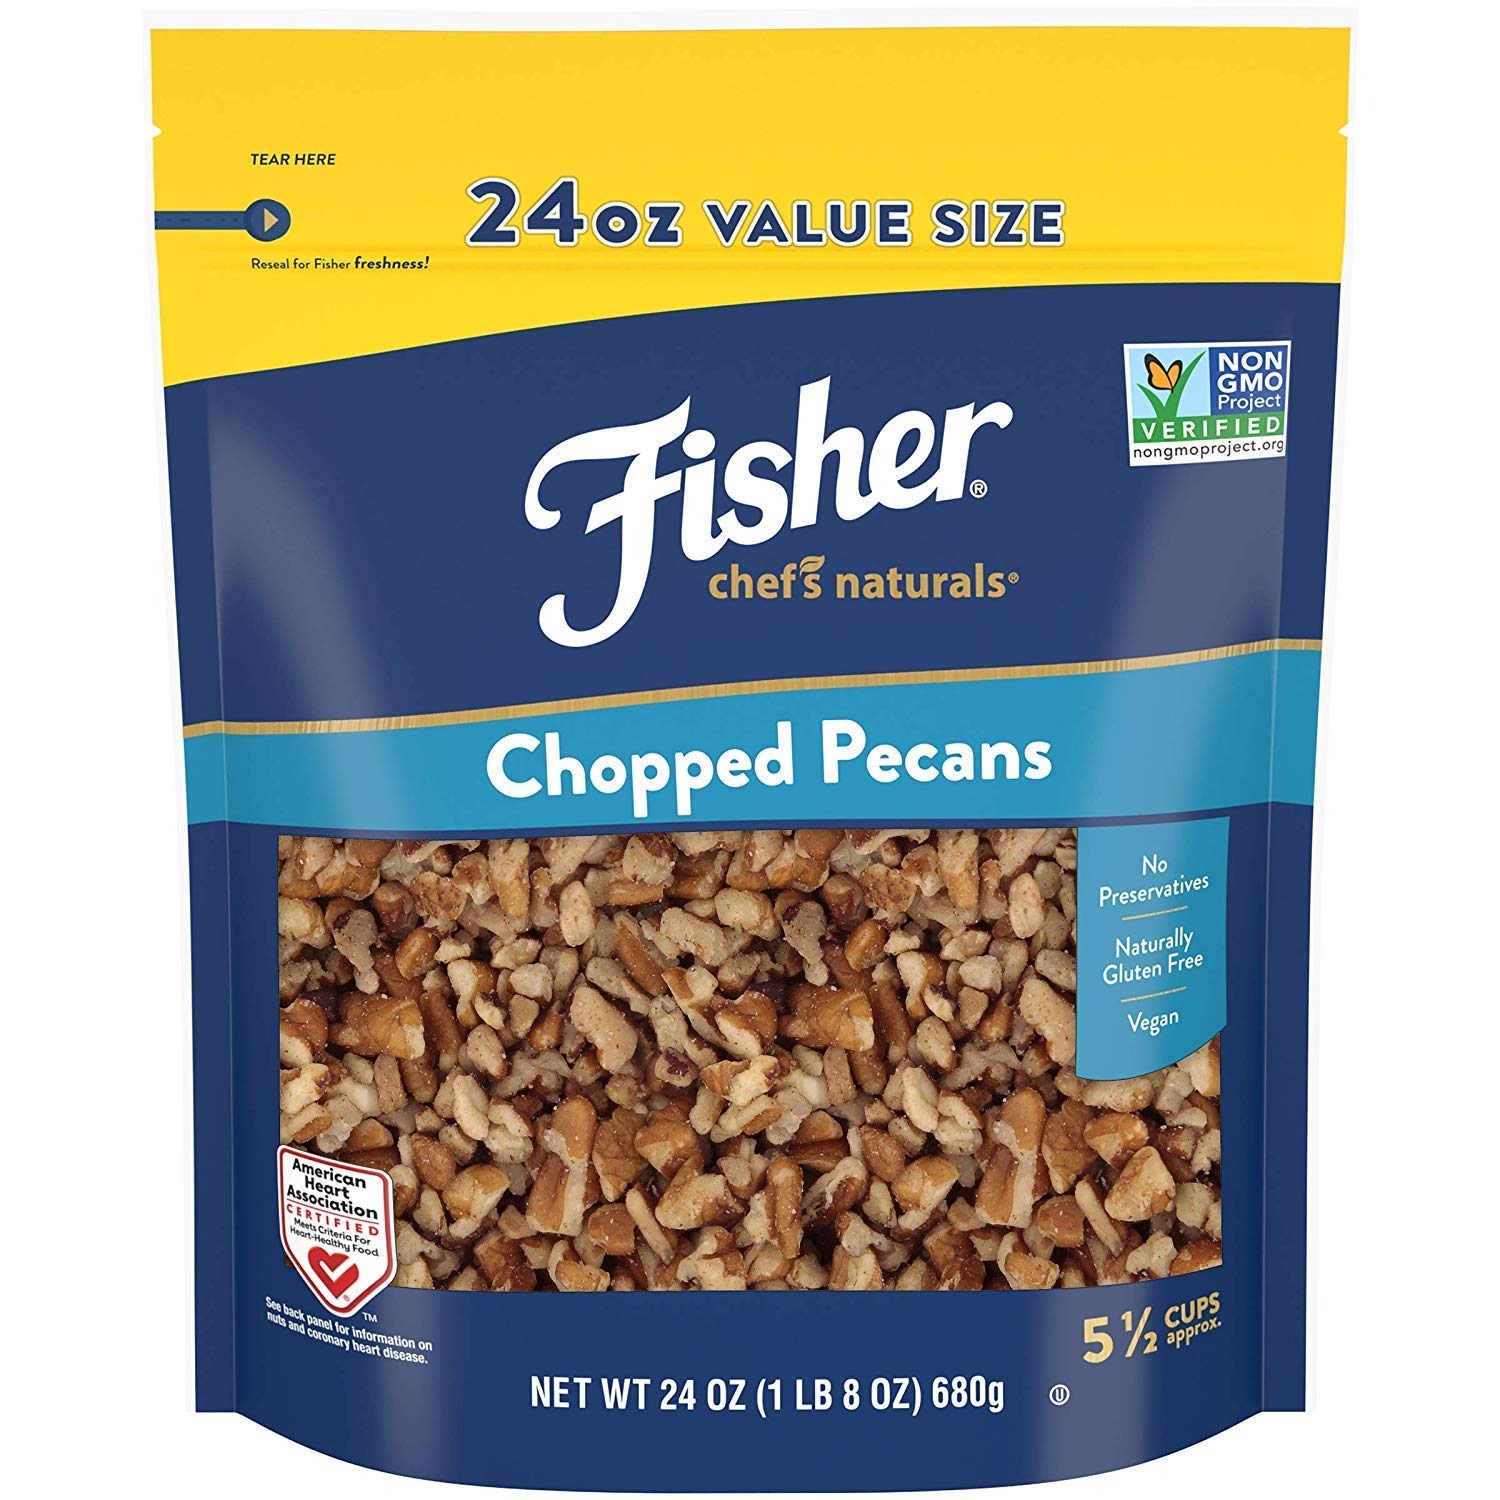
Item Name: Chopped Pecans, 24 oz, Naturally Gluten Free, No Preservatives, Non-GMO
Value: 24.0
Unit: Ounce

Price: 13.47